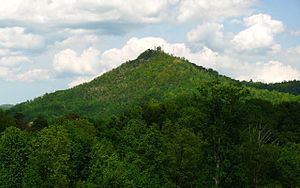
Lenoir (North Carolina) / Geografi
Hibriten Mountain
Lenoir er en by i Caldwell County i det vestlige North Carolina i USA. Det er countyets administrative centrum. Byen havde godt 18.000 indbyggere ved den seneste folketælling i 2010.